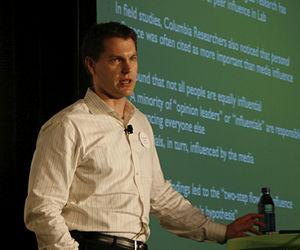
Duncan James Watts est un sociologue australien né le 20 février 1971 spécialiste de l'analyse des réseaux sociaux. Il est actuellement professeur à l'université de Pennsylvanie. Auparavant chercheur au centre de recherche de Microsoft, il est particulièrement connu pour ses travaux sur les réseaux petit-monde.